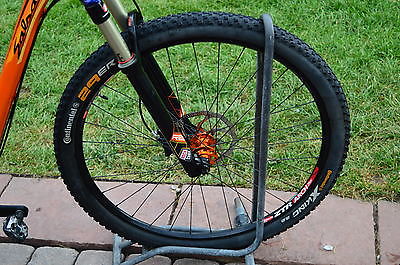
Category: bicycle